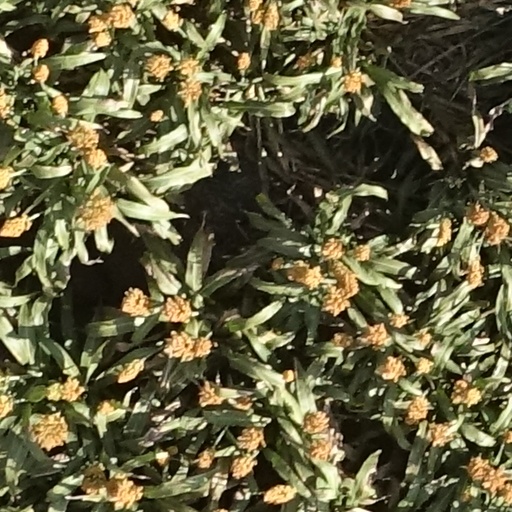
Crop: sorghum